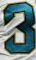
Number: 3